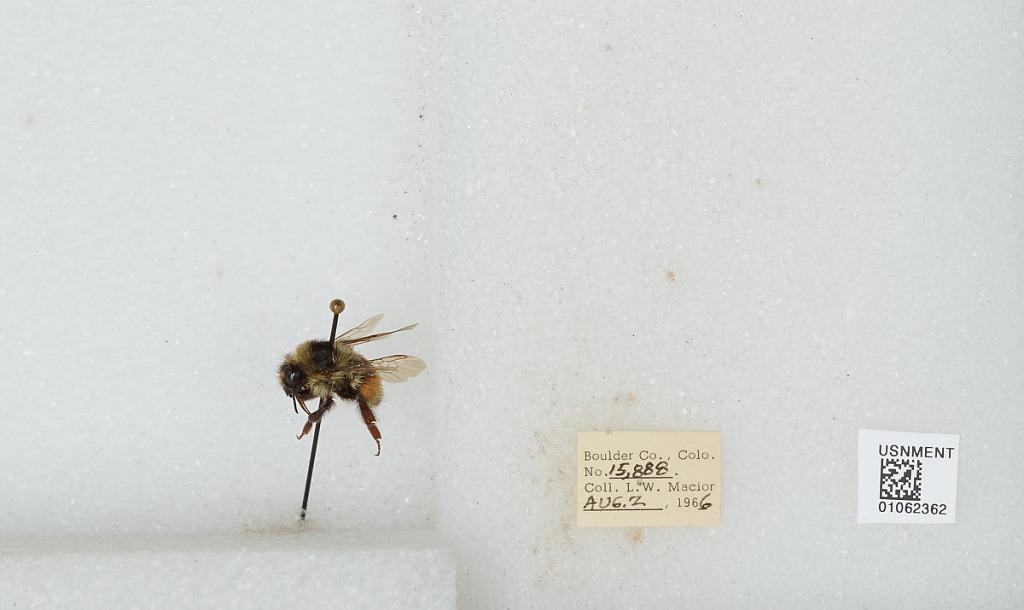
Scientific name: Bombus (Pyrobombus) bifarius Cresson
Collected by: L. Macior
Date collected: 1966-8-2
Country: United States
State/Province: Colorado
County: Boulder
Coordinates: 40.0017, -105.308